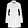
Label: Dress